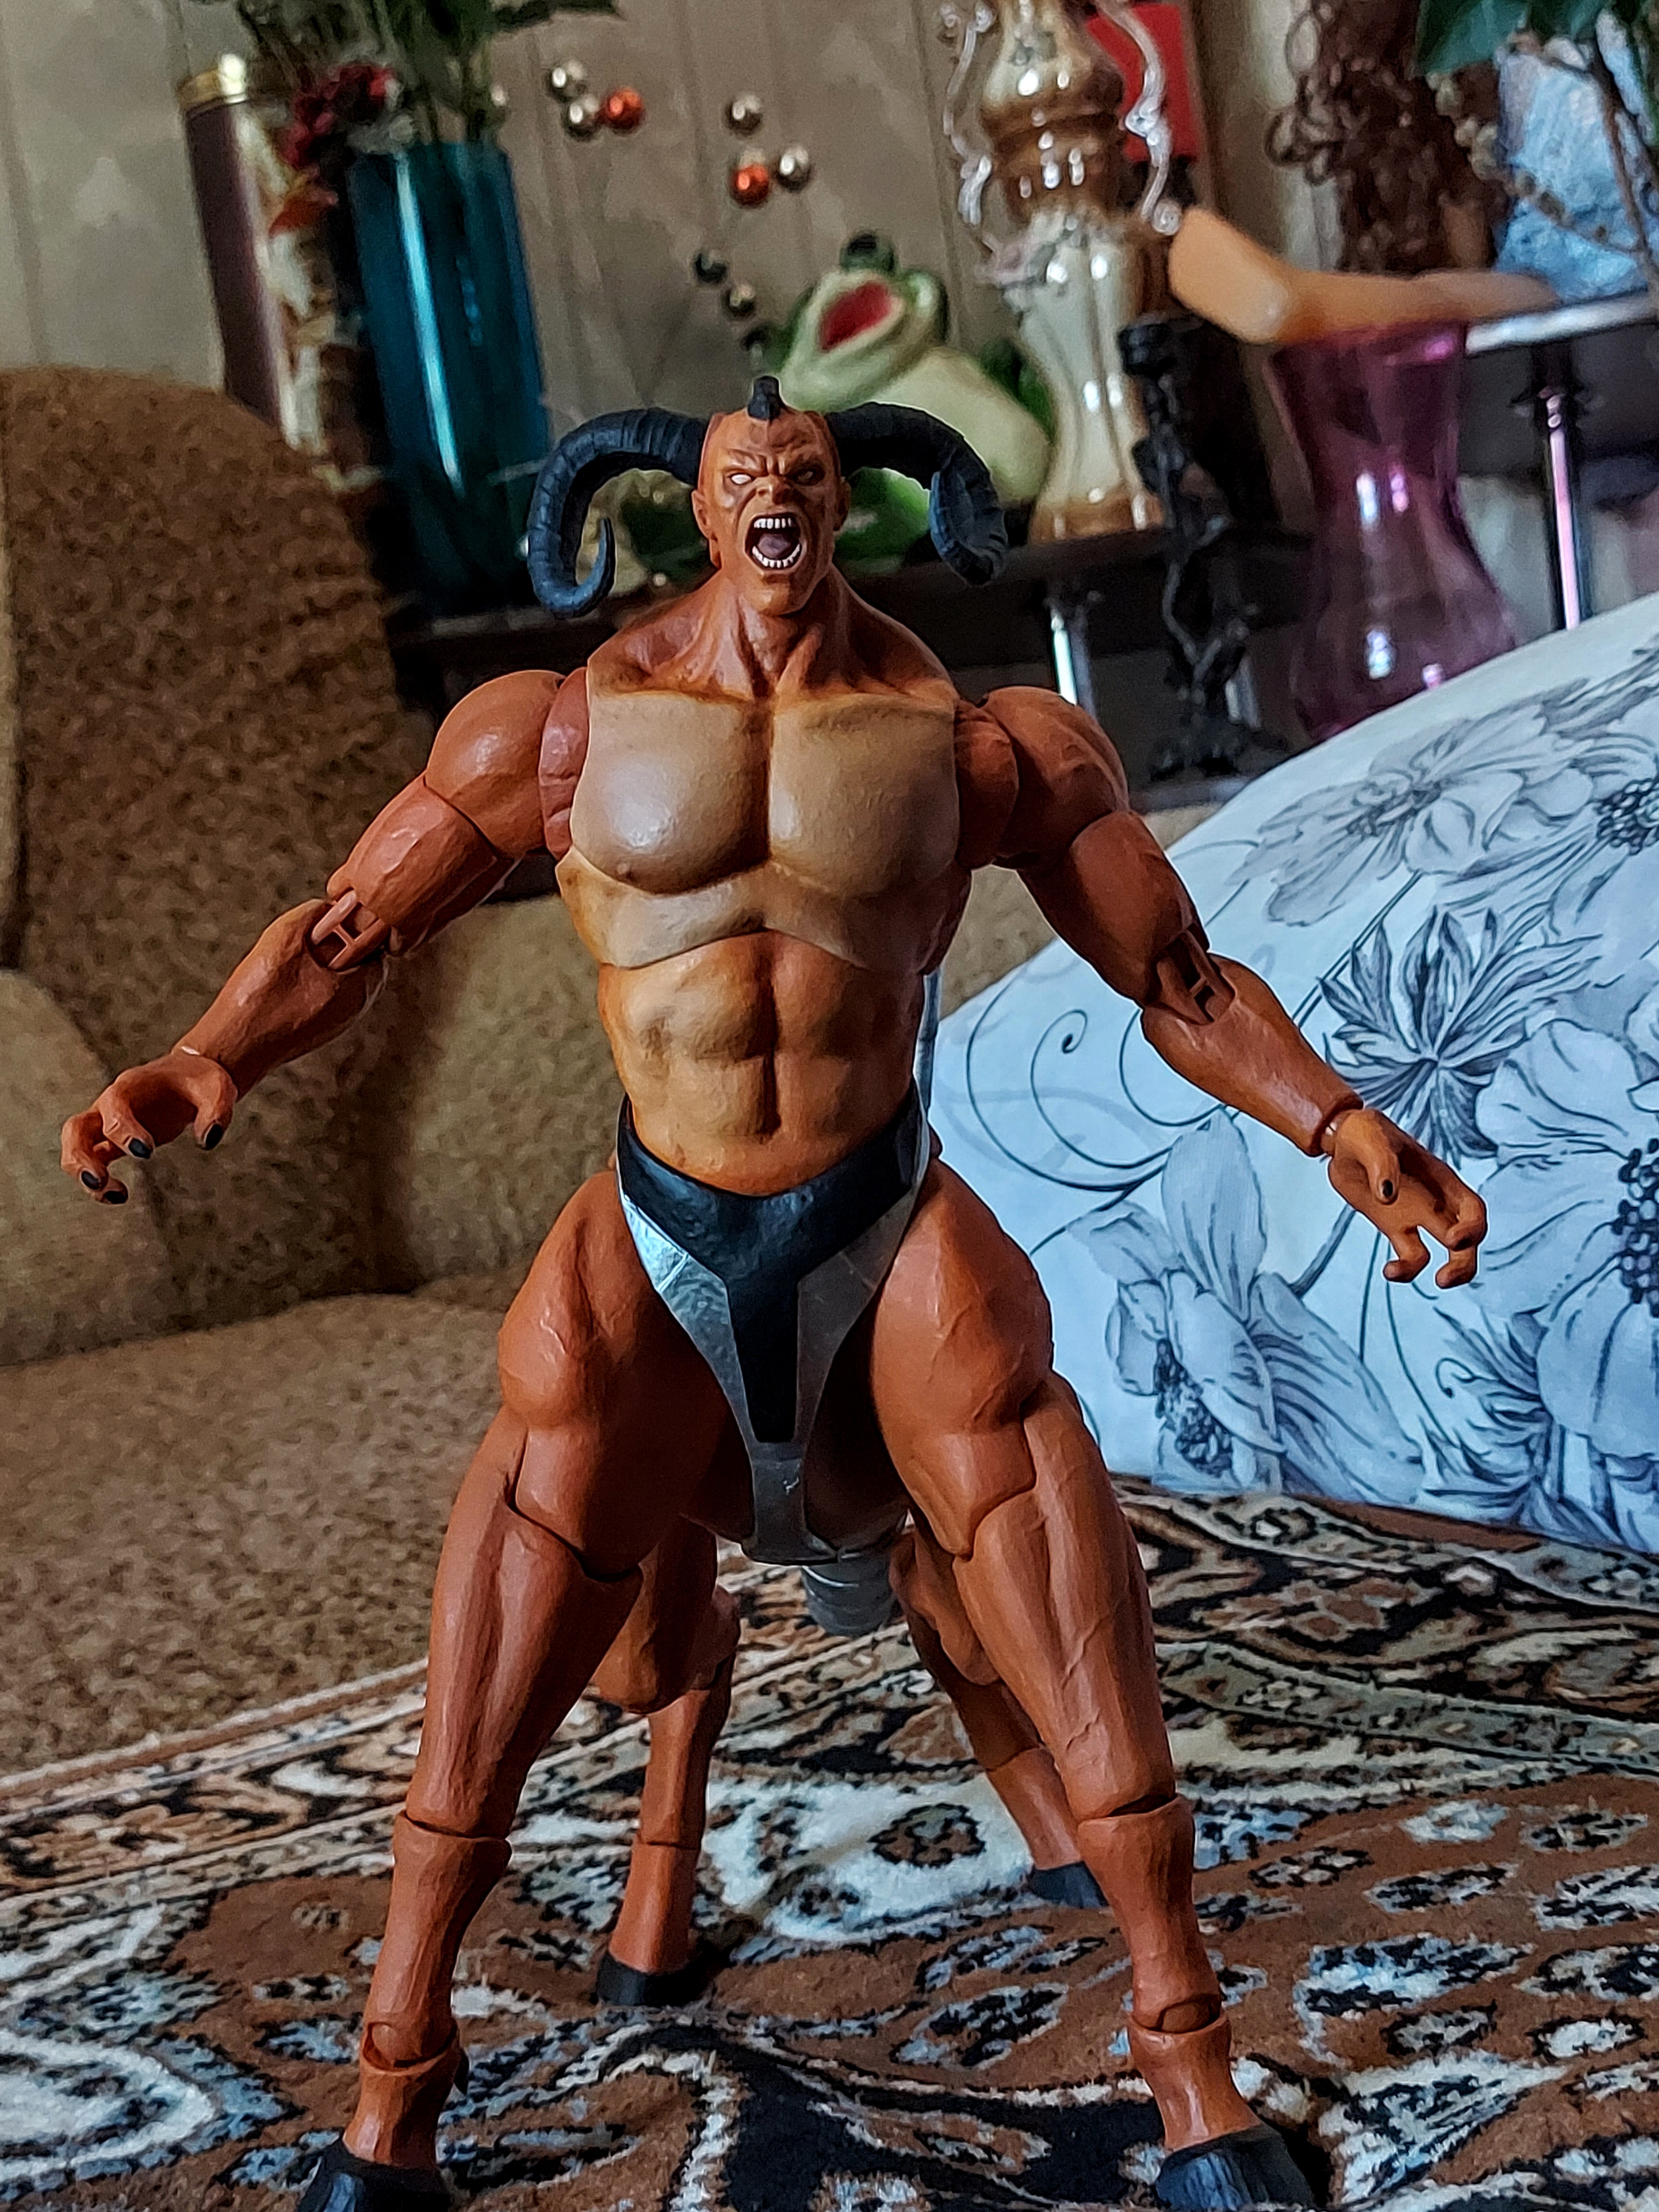
Shokan, storm, collectibles, warrior, fighter, action, figure, shorts, bodybuilder, human, thigh, bodybuilding, chest, underpants, trunk, undergarment, hat, abdomen, Barechested, human leg, event, art, briefs, physical fitness, waist, competition event, navel, leisure, fictional character, fiction, competition, contact sport, action figure, flesh, entertainment, costume, vacation, belt, illustration, sportswear, toy, fun, hero